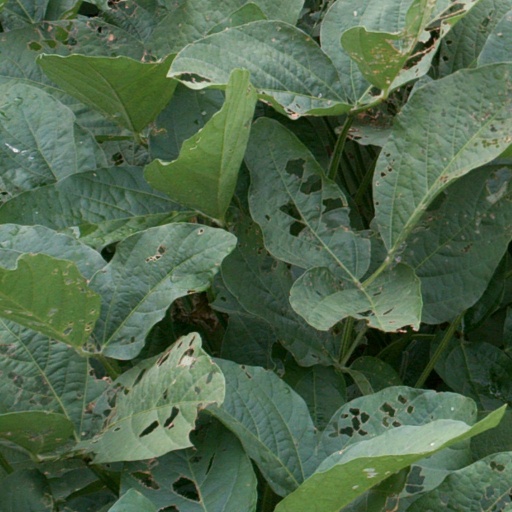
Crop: soybean